MegaLink

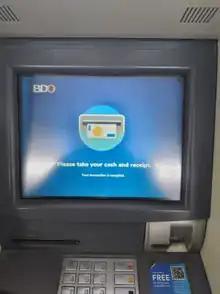
Interface of a BDO Unibank ATM in Bacoor, Philippines. BDO Unibank, an original MegaLink member bank, retains the use of MegaLink nomenclature and design in its software despite its mandated transfer to BancNet.

MegaLink was formed in September 1989 by Equitable Banking Corporation (now merged with Banco de Oro), Far East Bank and Trust Company (now part of BPI), Philippine National Bank (currently a BancNet member), and United Coconut Planters Bank.